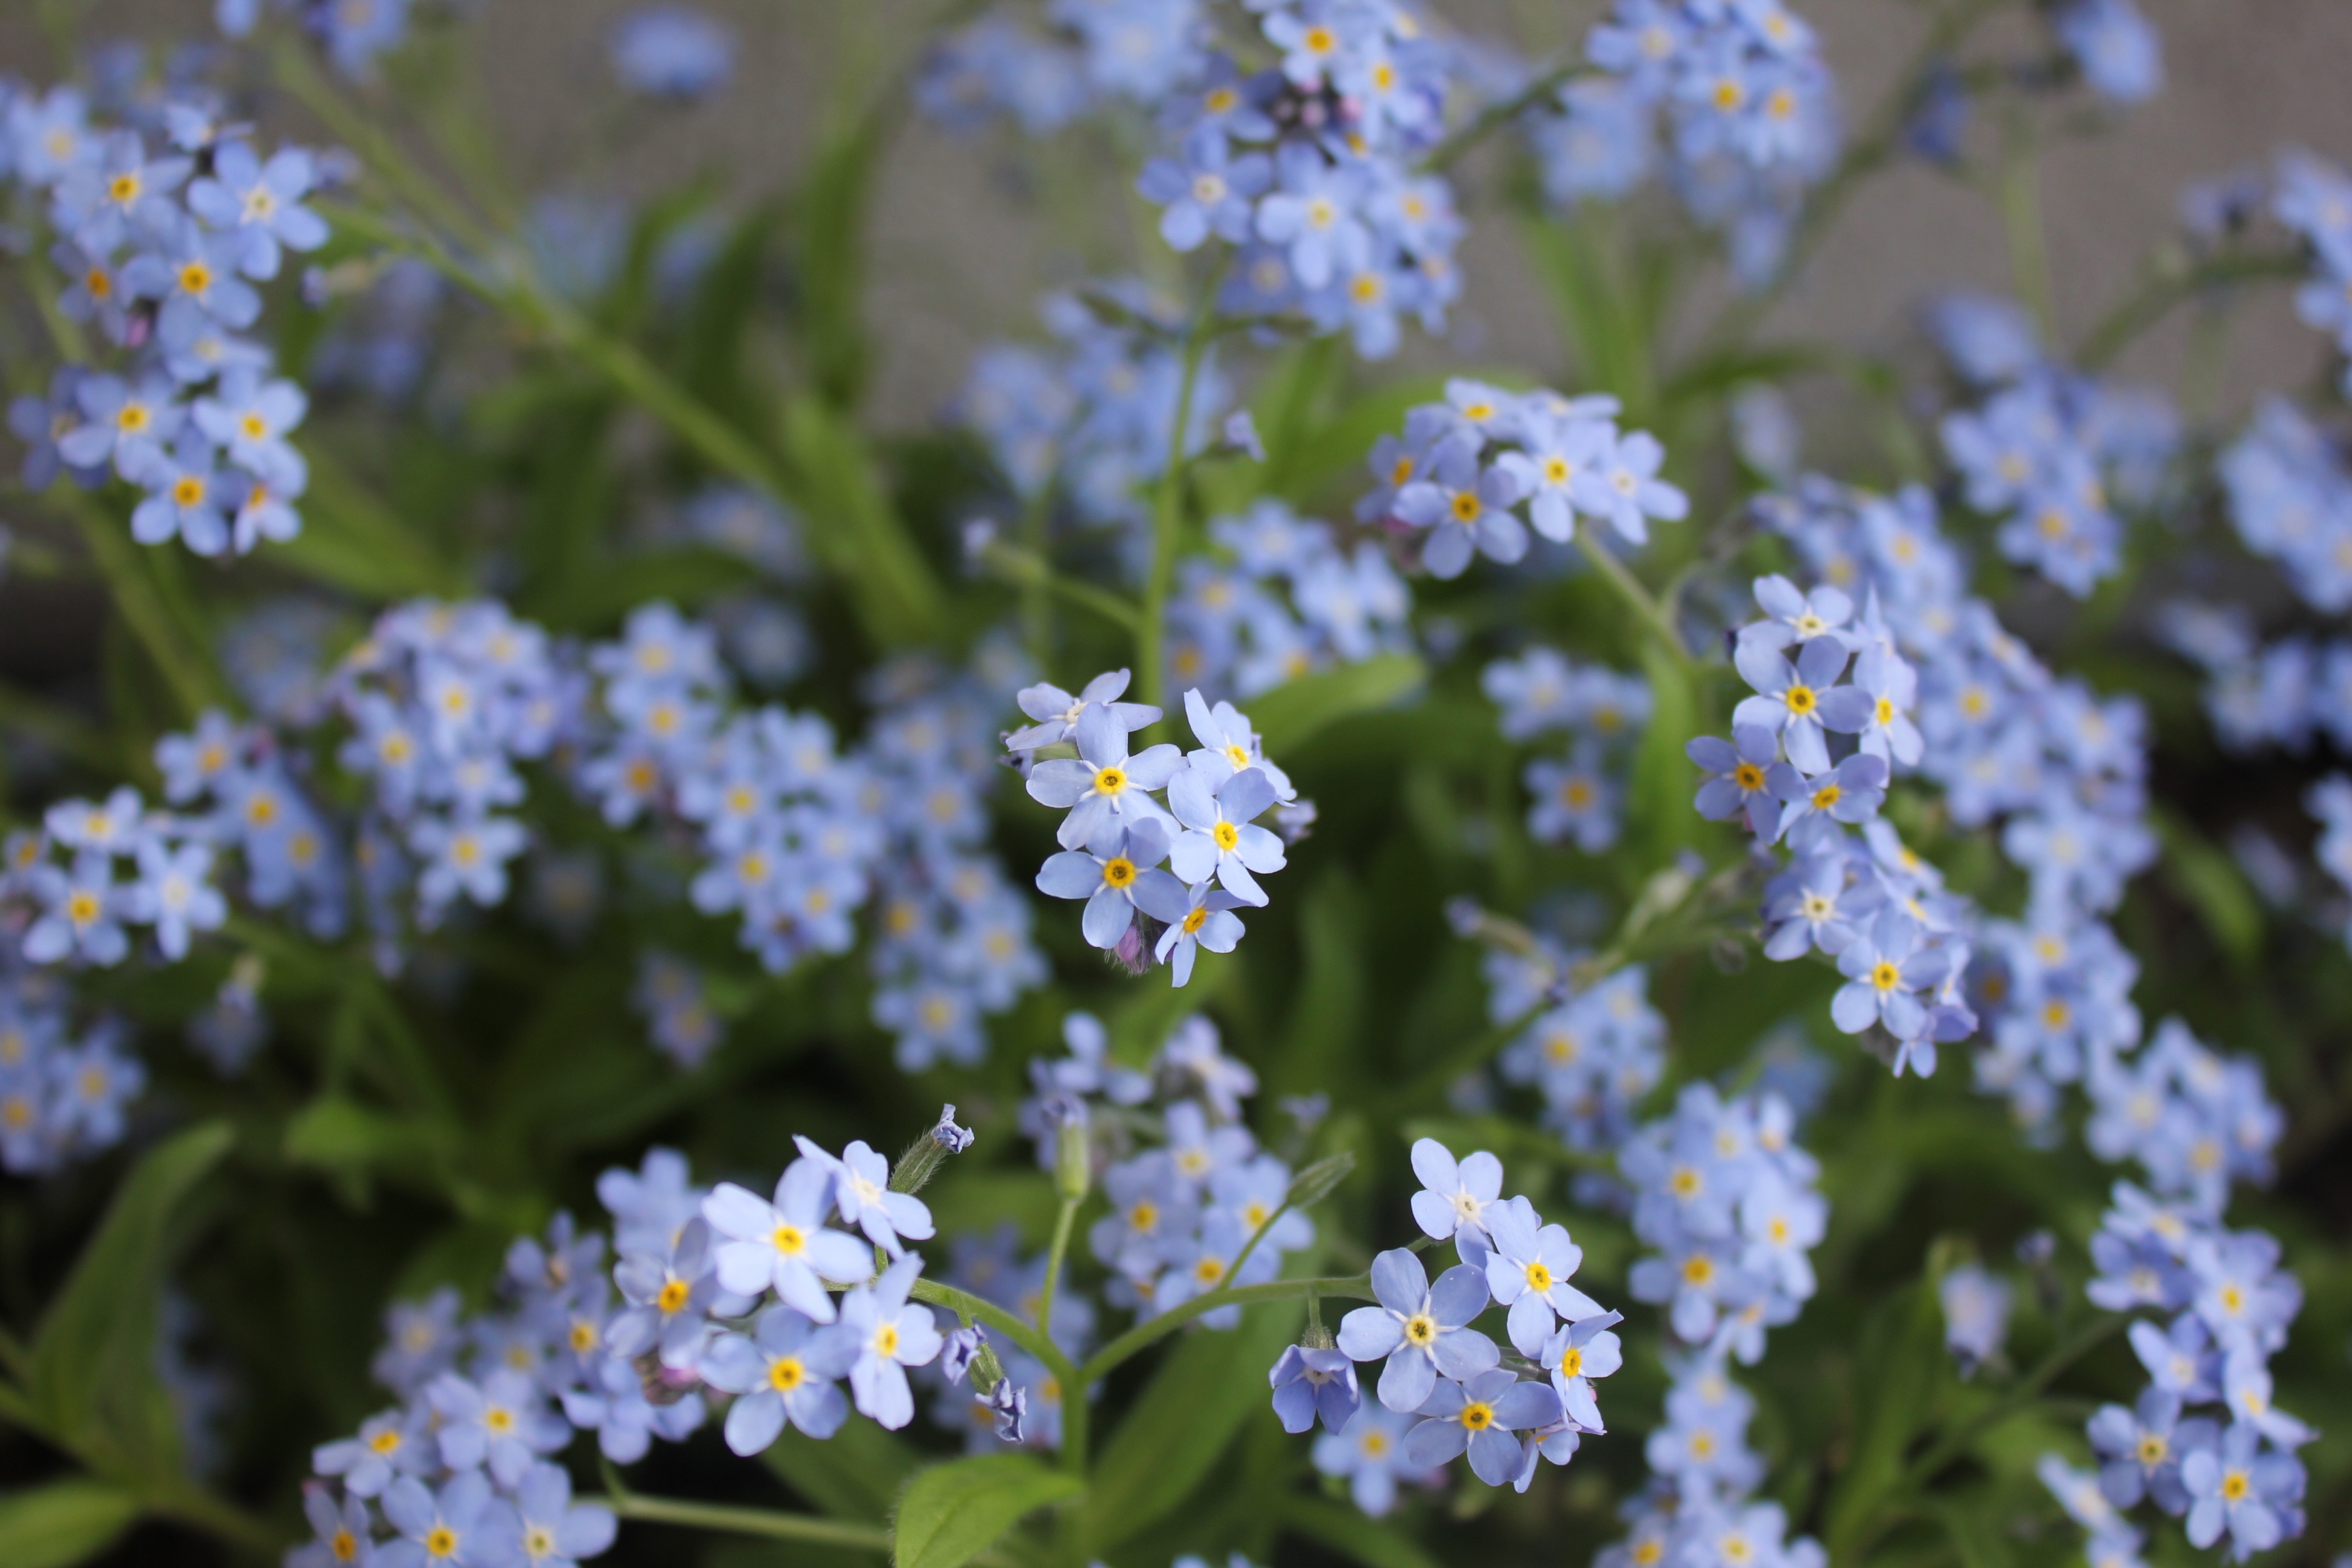
nature, blossom, plant, flower, botany, blue, flora, wildflower, forget me not, crocus, retail, flowering plant, kv tek, borage family, annual plant, land plant